Work accident

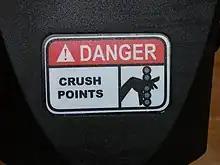
Health and safety warning sign

Accidents arise from unsafe behavior and/or unsafe conditions. An important factor is the safety climate or safety culture of an organization. Safety culture concerns how workplace safety is managed, consisting of the shared attitudes, beliefs, perceptions, and values among employees. Faulty equipment can also cause serious personal injuries, a common example being accidents from faulty ladders. If the rubber feet are absent, the base of the aluminium stile can slip suddenly on a hard floor and the user can fall.